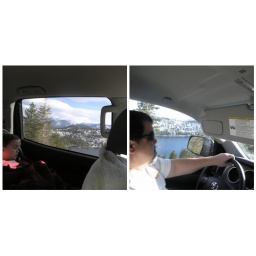
boys over cascade lake